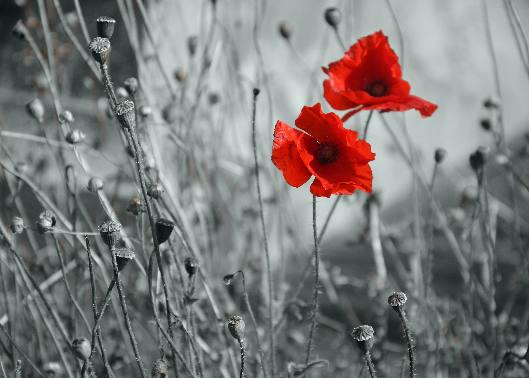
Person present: No